Nişantaşı Anatolian High School

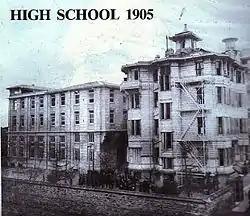
English High School for Boys (currently Nişantaşı Anatolian High School) Building in Istanbul

The school, however, suffered a major setback due to a fire in 1920 and faced financial difficulties during its reconstruction. It remained under the stewardship of Whitthall, the Chairman of the Board of Trustees, until 1930. With the enactment of the on March 3, 1924, the school came under the control of the Turkish Republic, and on November 21, 1946, the management of the schools was transferred to the British Society, based in Istanbul.